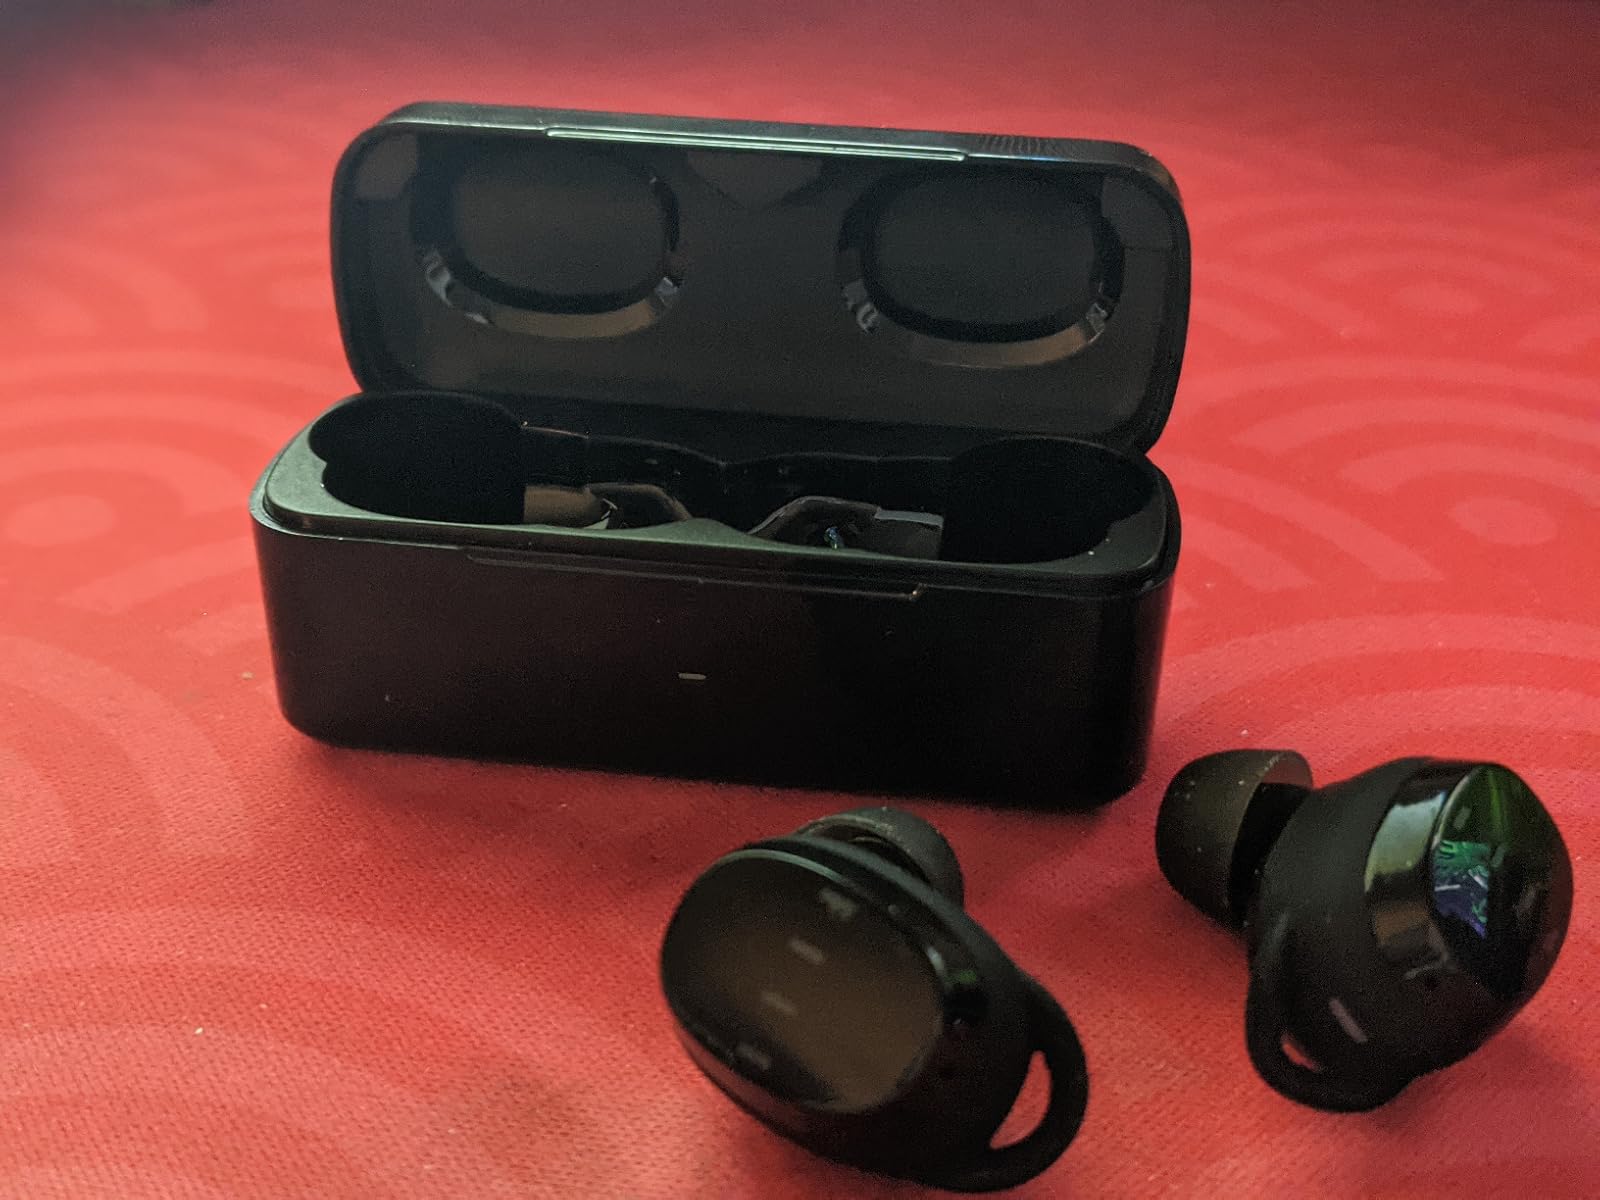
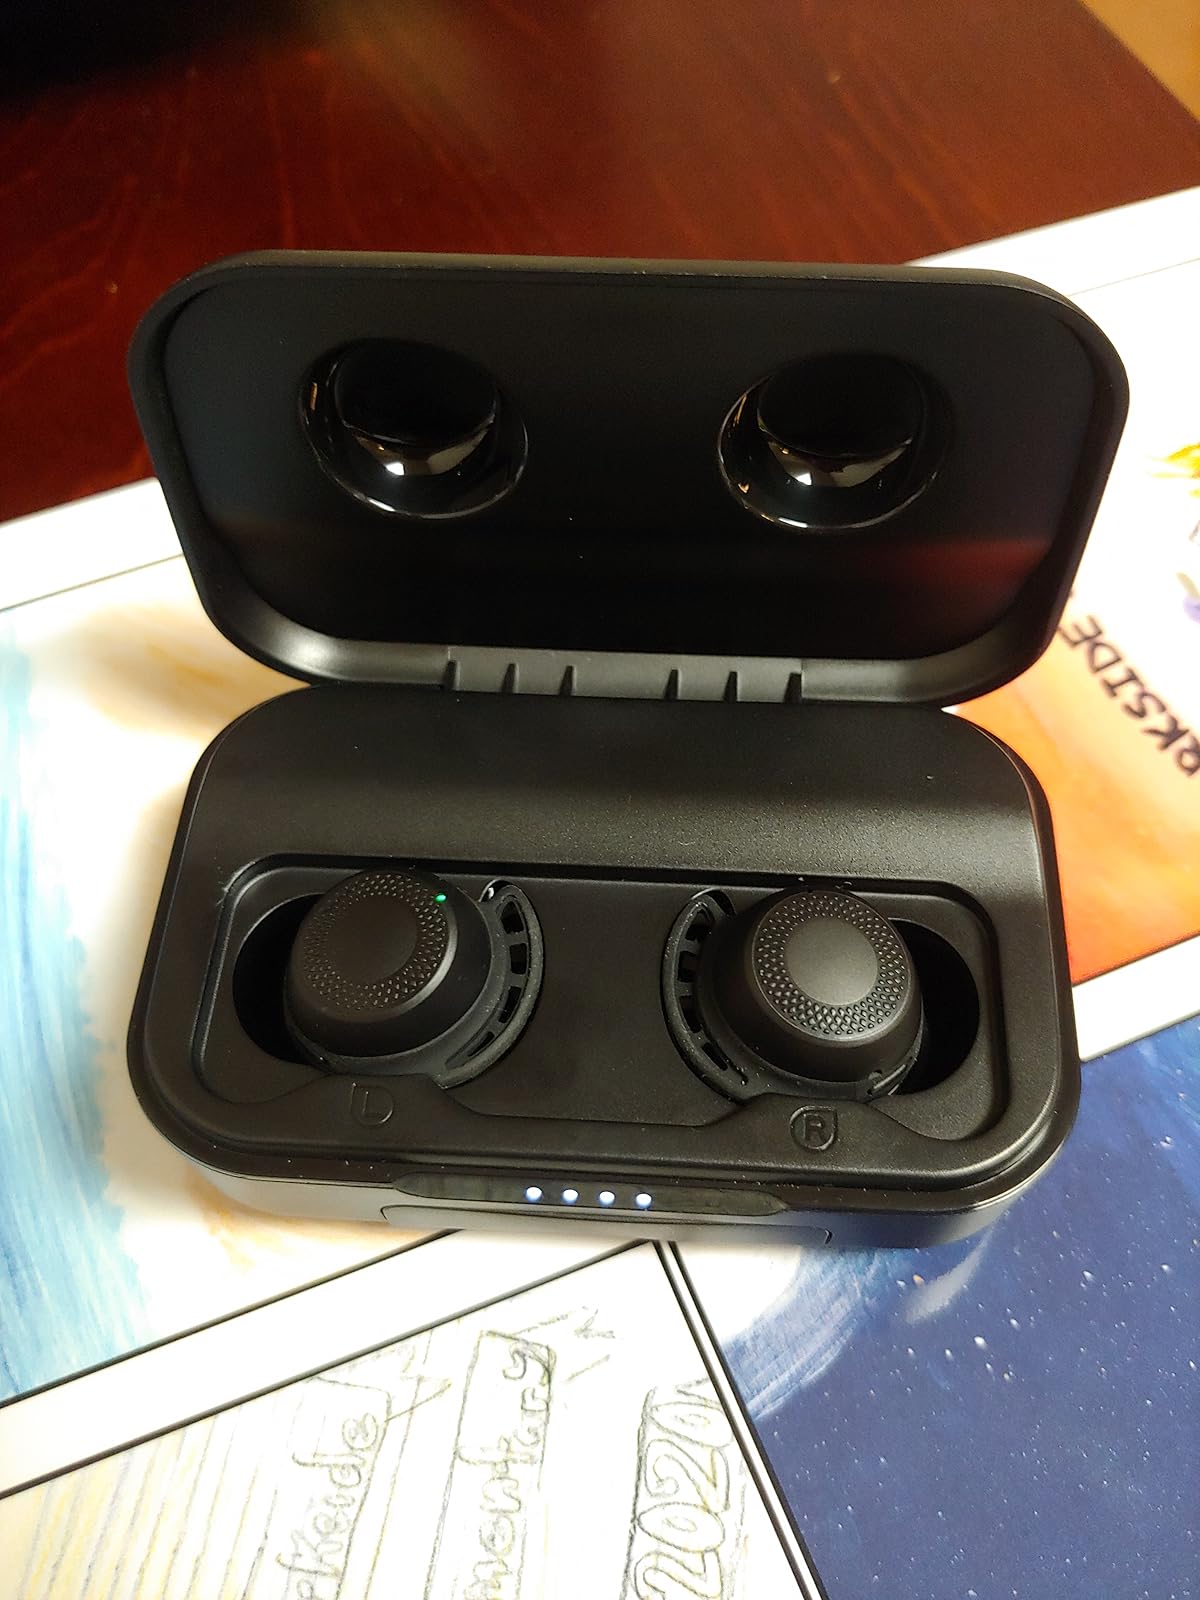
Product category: earbuds
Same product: no